World Yo-Yo Contest

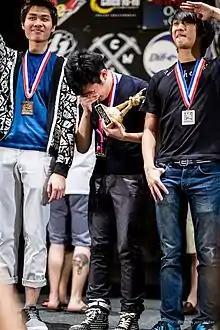
Hiroyuki Suzuki of Japan winning his fourth World Title in 2012. He also won in 2004, 2005, and 2006.

The World Yo-Yo Contest has historically been dominated by the Japanese-taking home 85 World Titles in the past 22 years. The United States has also had a lesser dominance, taking home 27 World Titles.